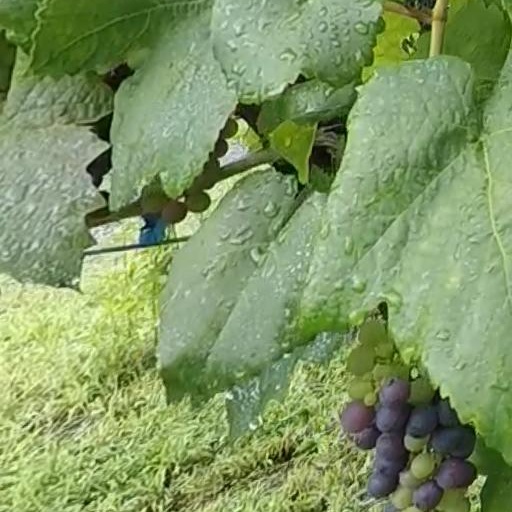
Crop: grape